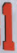
Number: 1